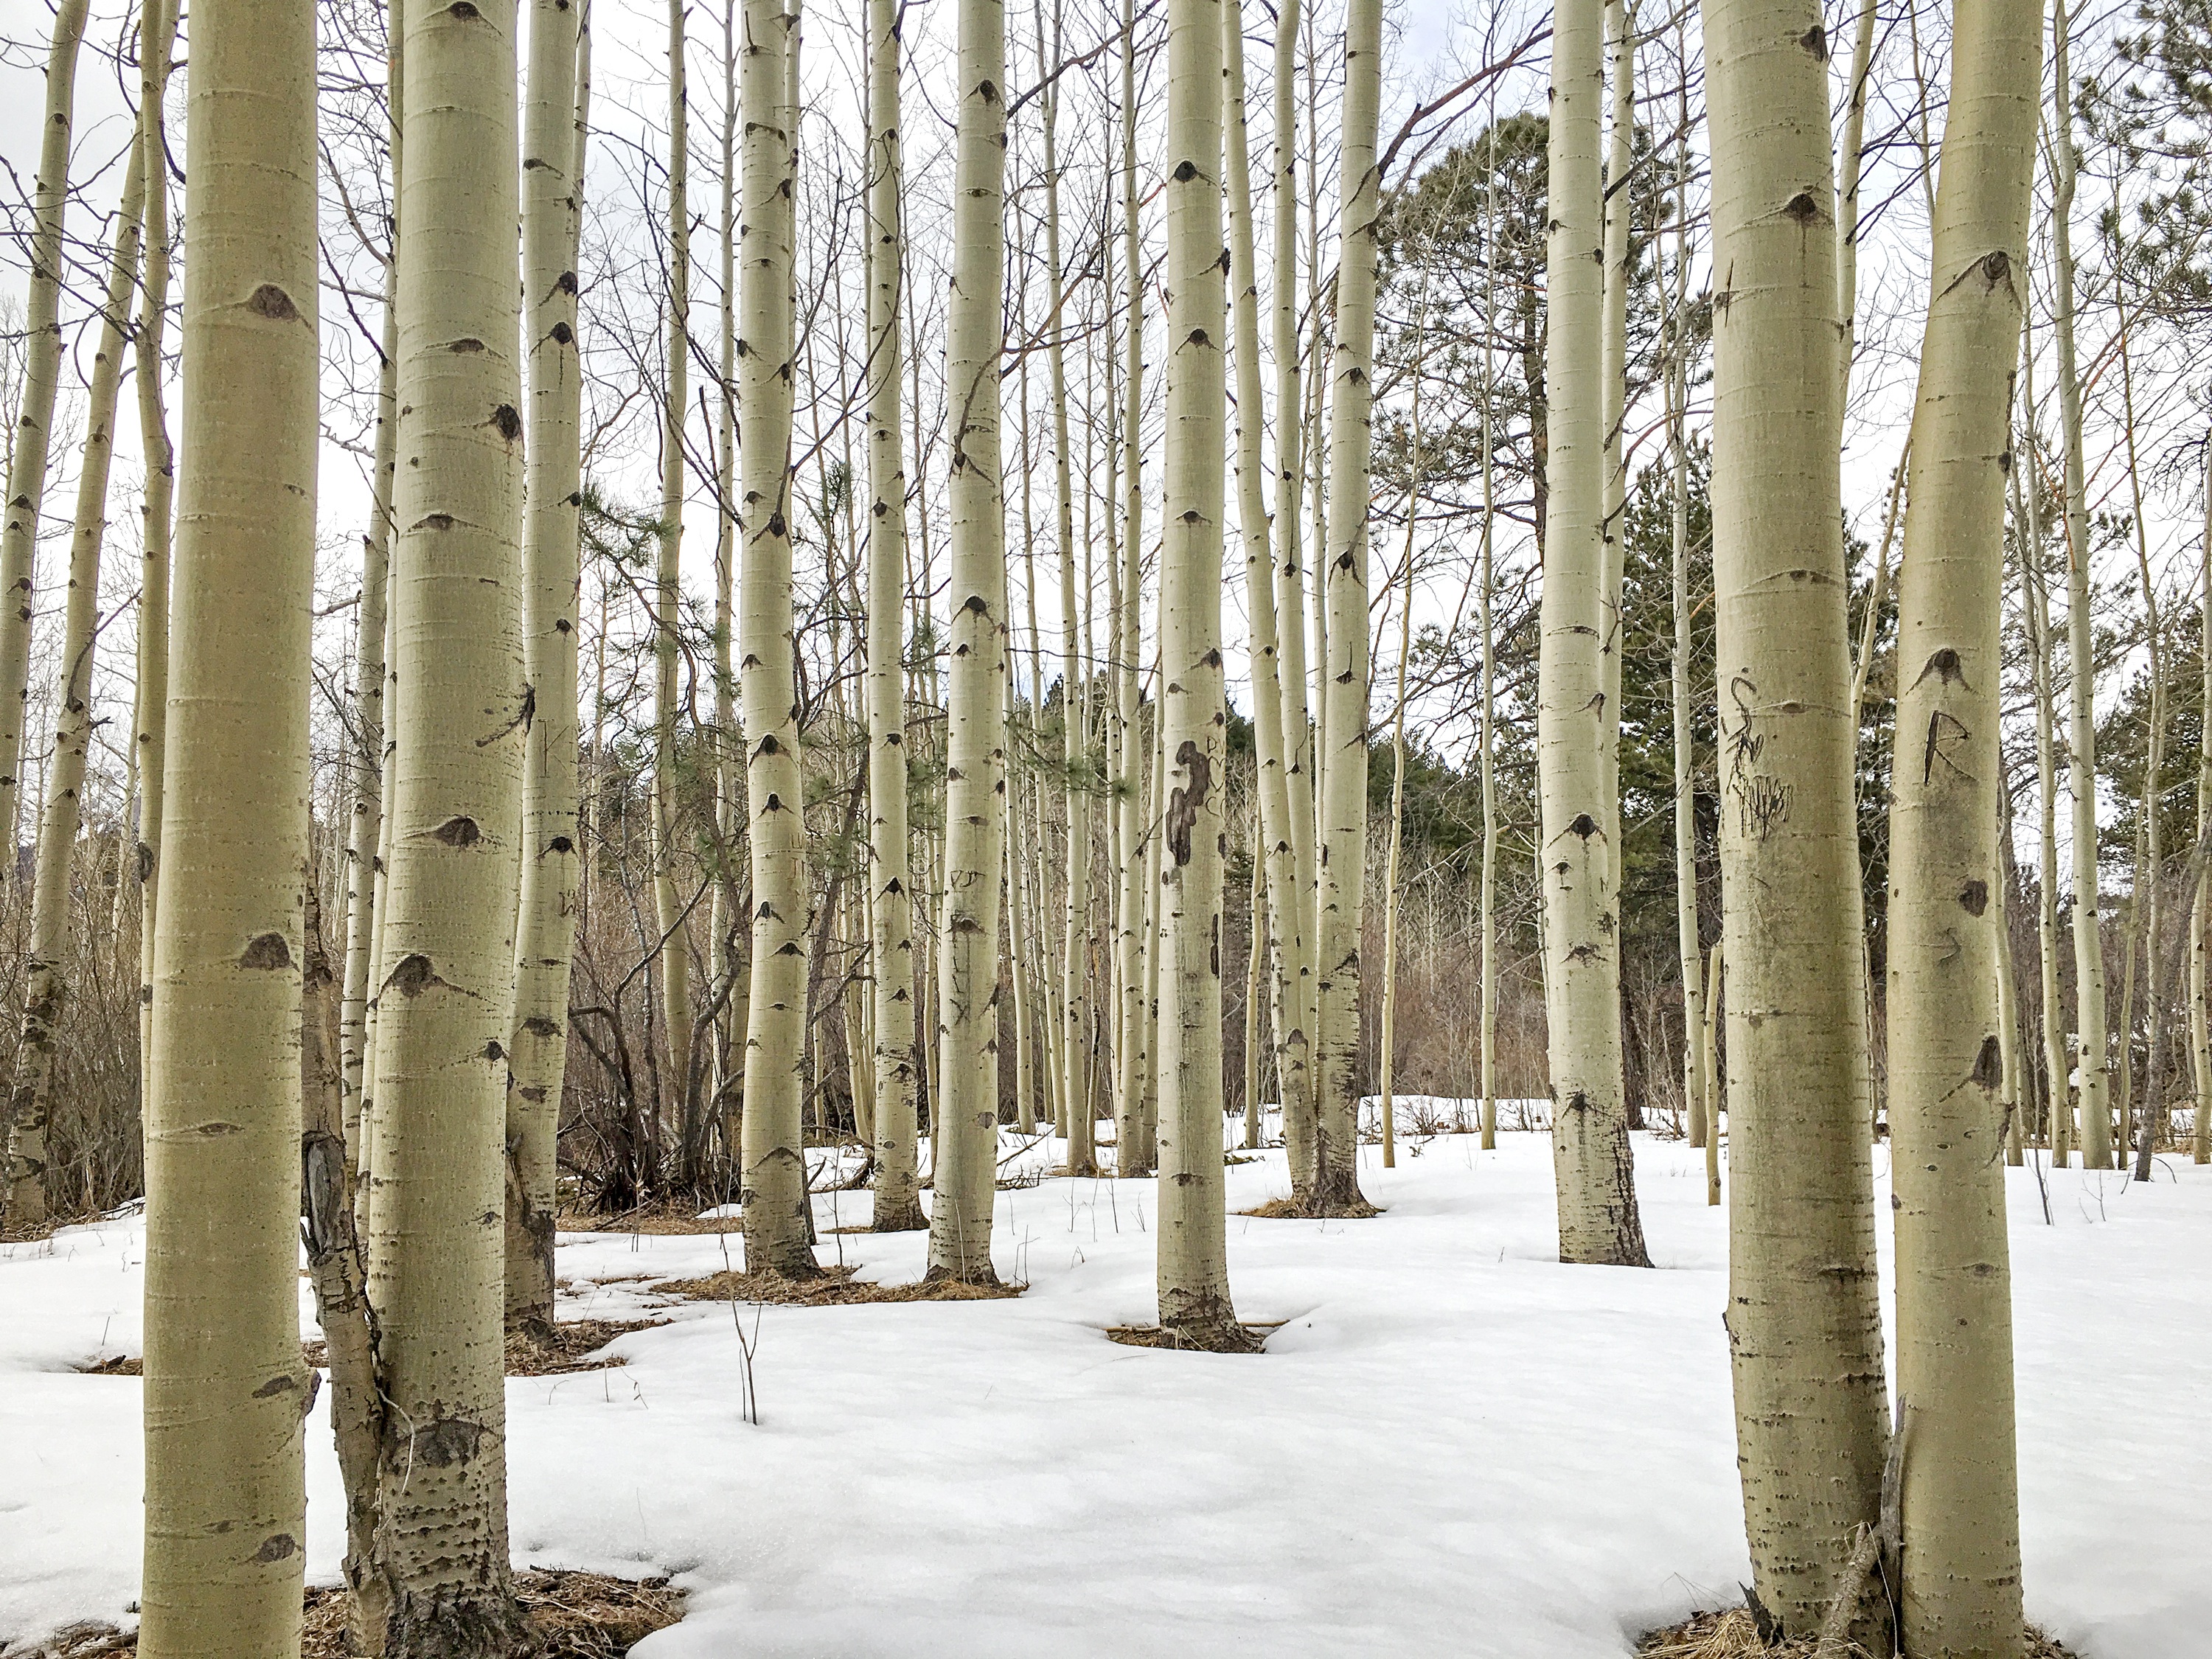
tree, forest, branch, snow, winter, plant, wood, sunlight, trunk, birch, weather, season, spruce, grove, woodland, habitat, ecosystem, flowering plant, natural environment, plant stem, woody plant, temperate coniferous forest, land plant